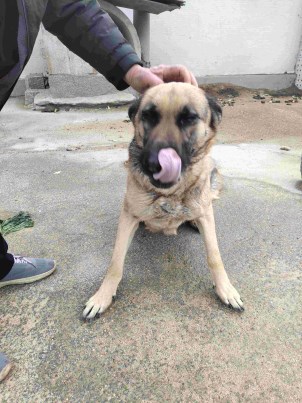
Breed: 3336-n000121-chinese_rural_dog